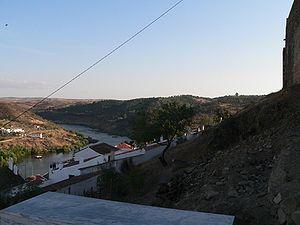
Le Guadiana est un fleuve international de la péninsule Ibérique, qui se jette dans l'océan Atlantique dans le golfe de Cadix.